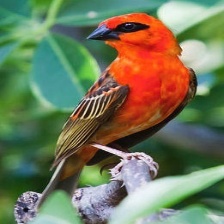
Species: RED FODY
Scientific name: FOUDIA MADAGASCARIENSIS